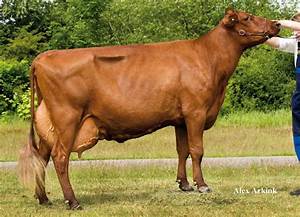
Label: mucca